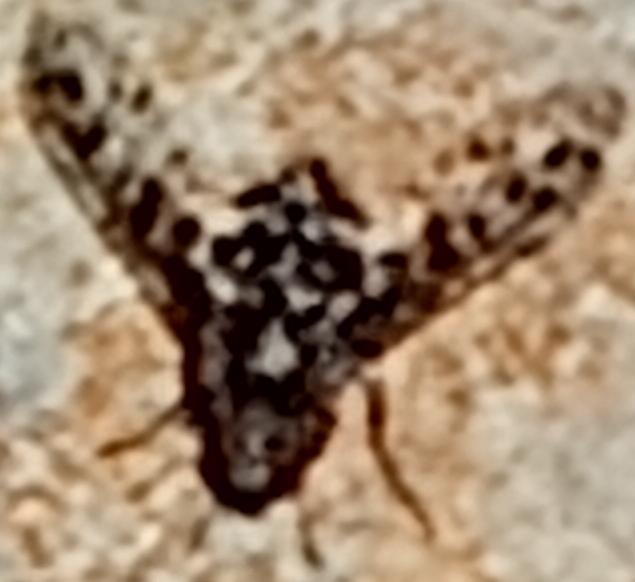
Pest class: occasional_pest